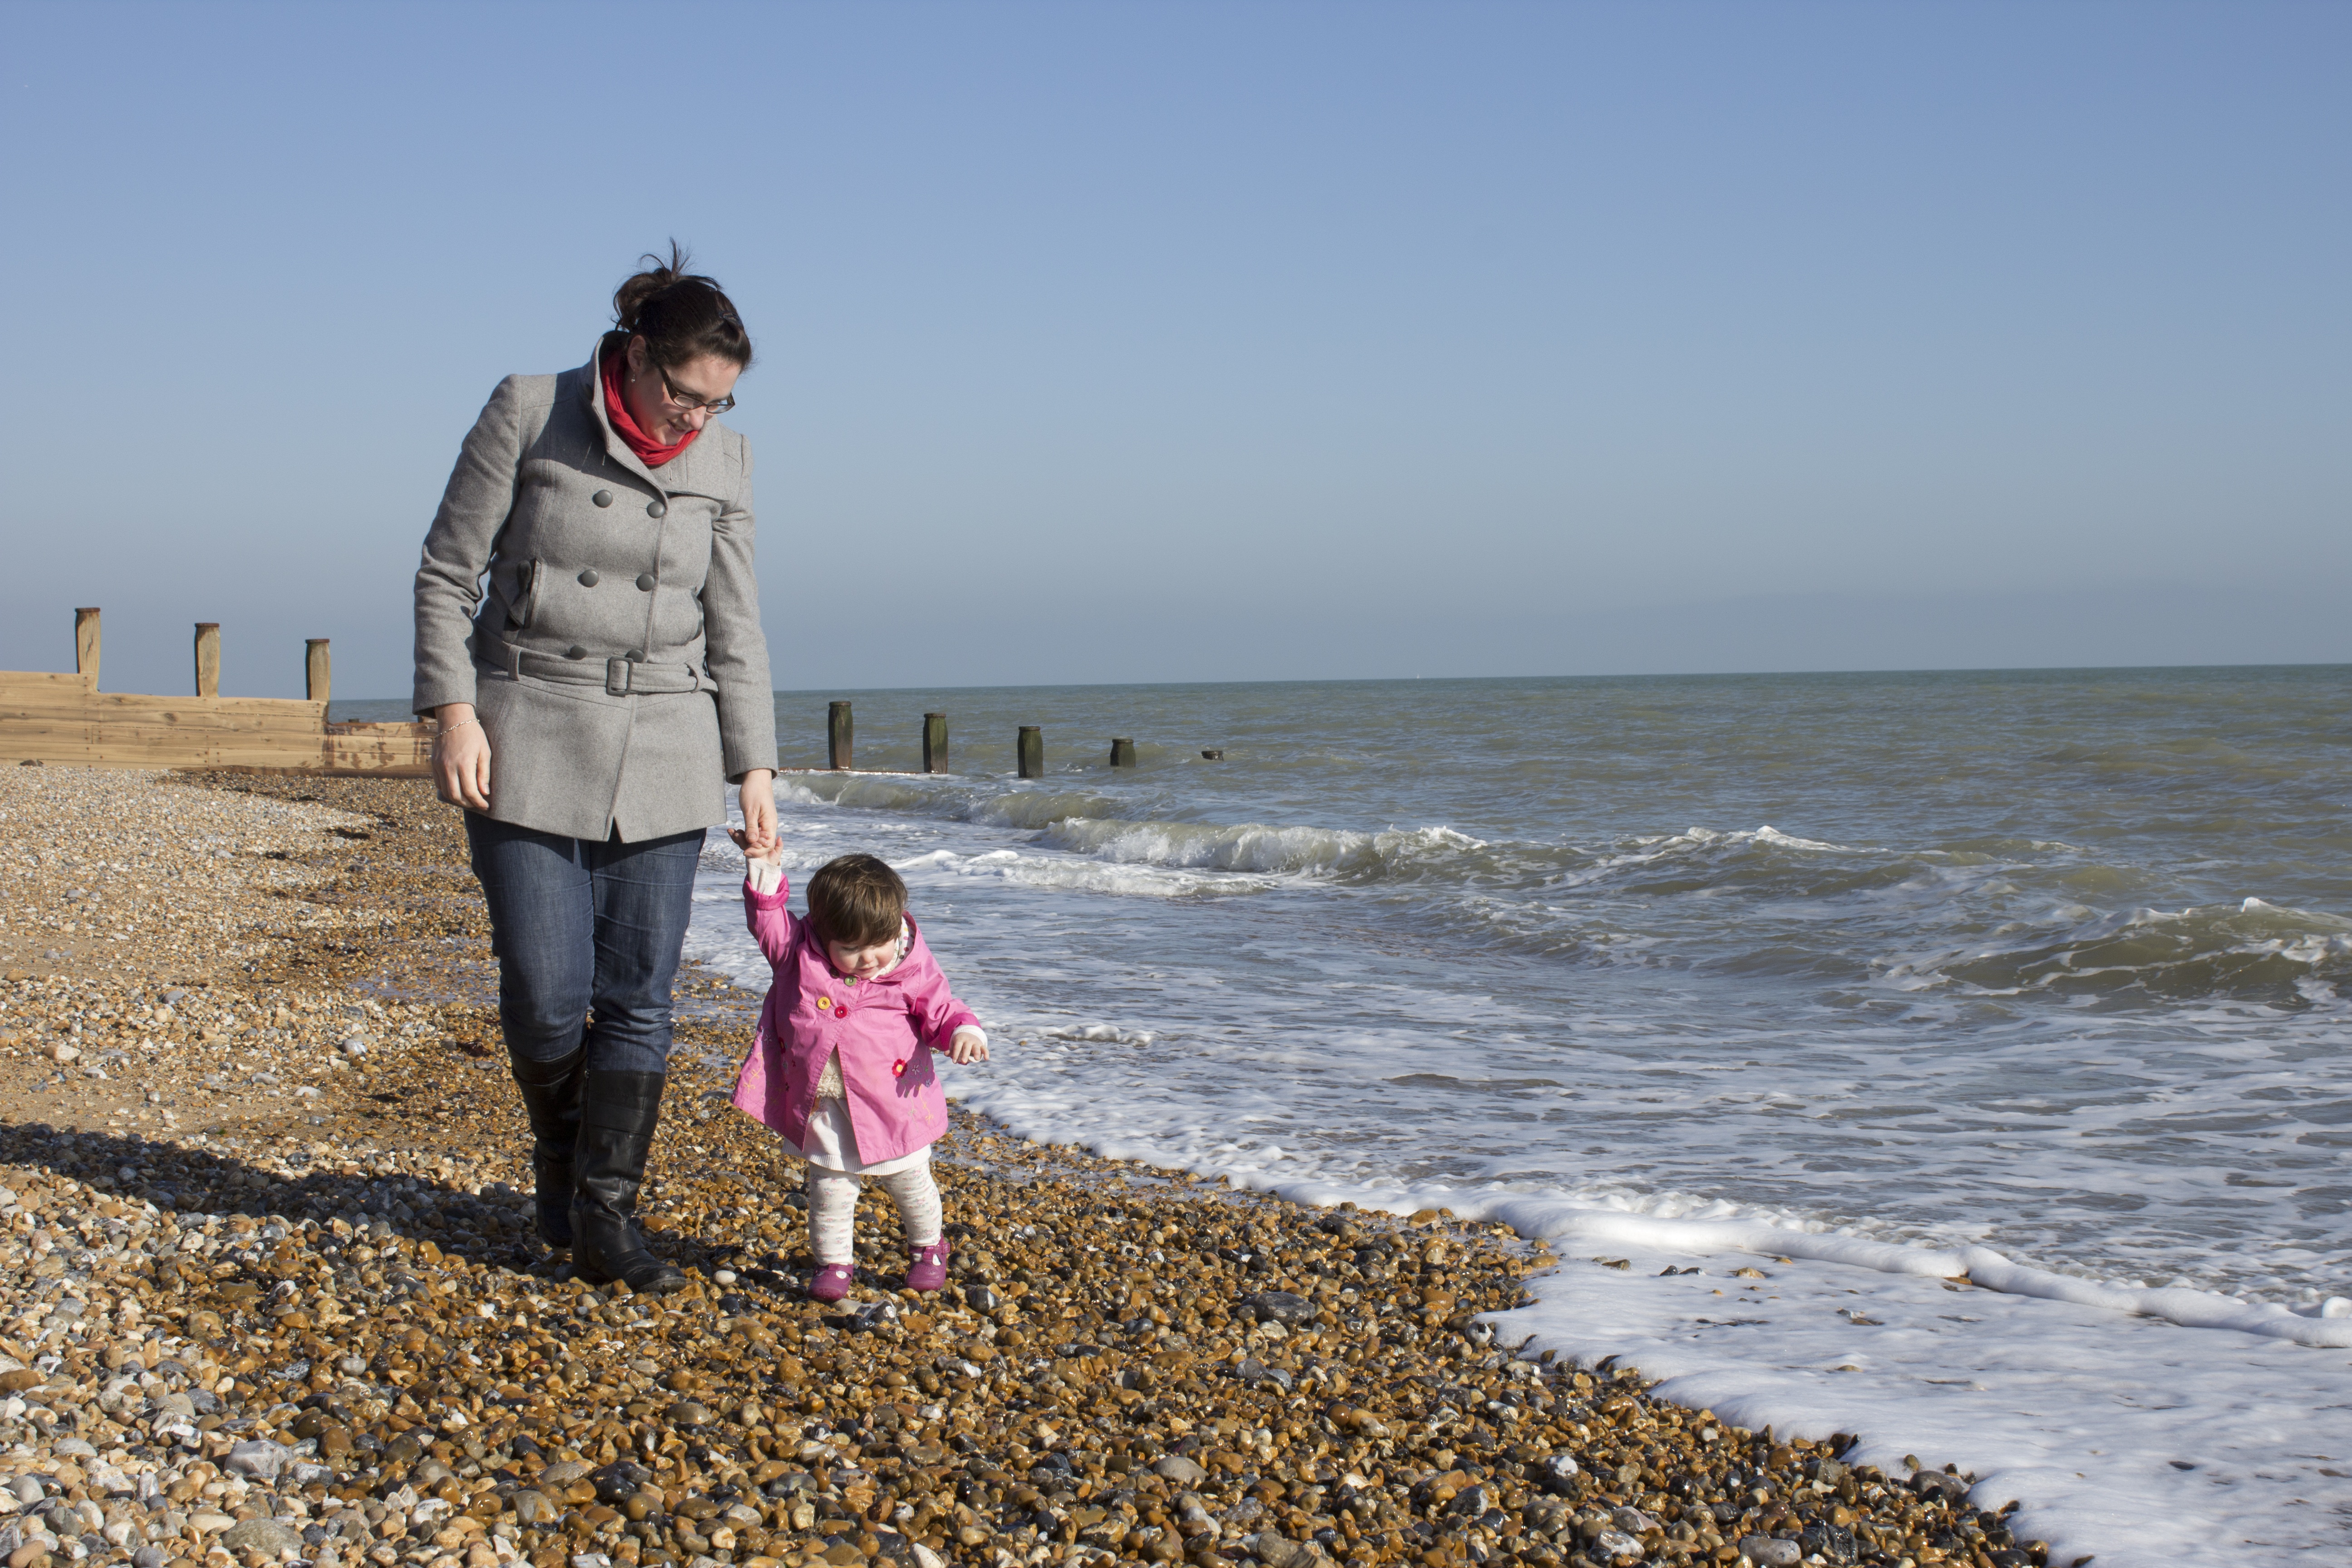
beach, sea, coast, water, sand, ocean, horizon, walking, girl, sunshine, sun, shore, kid, summer, vacation, young, child, body of water, family, mother, infant, little, mum, offspring, daughter, eastbourne